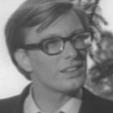
Age: 27